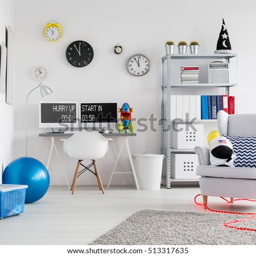
shot of a modern creative space inspired room for children